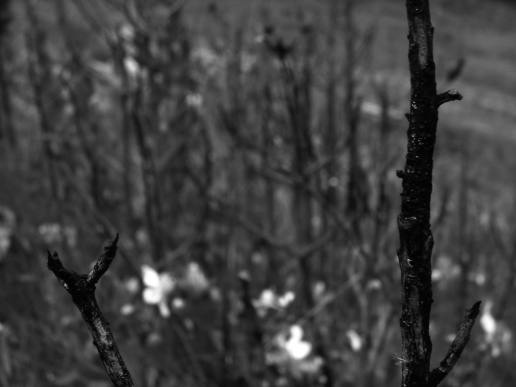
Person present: No